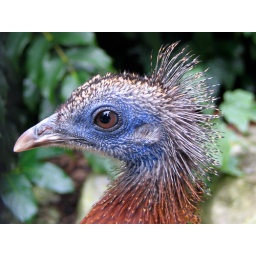
A little blue in the face